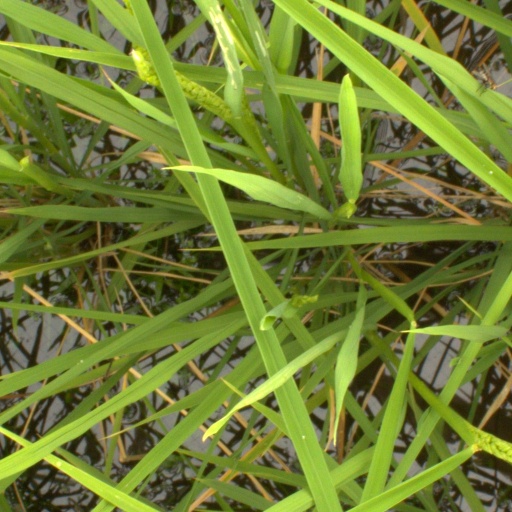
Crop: rice